Apples in mythology

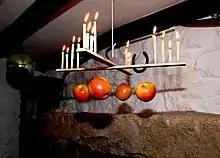
The Allantide game

English scholar Hilda Ellis Davidson notes a connection between apples and the Vanir, a group of gods associated with fertility in Norse mythology, citing an instance of eleven "golden apples" being given to woo the beautiful Gerðr by Skírnir, who was acting as messenger for the major Vanir god Freyr in stanzas 19 and 20 of the poem "Skírnismál". Davidson also notes a further connection between fertility and apples in Norse mythology; in chapter 2 of the "Völsunga saga" when the major goddess Frigg sends King Rerir an apple after he prays to Odin for a child, Frigg's messenger (in the guise of a crow) drops the apple in his lap as he sits atop a mound.